Outwood Academy Easingwold

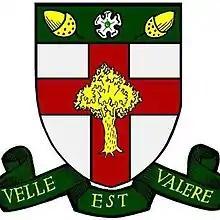
Easingwold School crest, with school motto

In October 2016, Ofsted published an inspection report that found the overall effectiveness of Easingwold School to be Inadequate. The school was subsequently placed into special measures, with Headteacher Phil Benaiges removed from his post and replaced by Rob Pritchard as interim executive headteacher. In April 2017, it was announced the school would reopen as an academy in September 2017, sponsored by Outwood Grange Academies Trust.